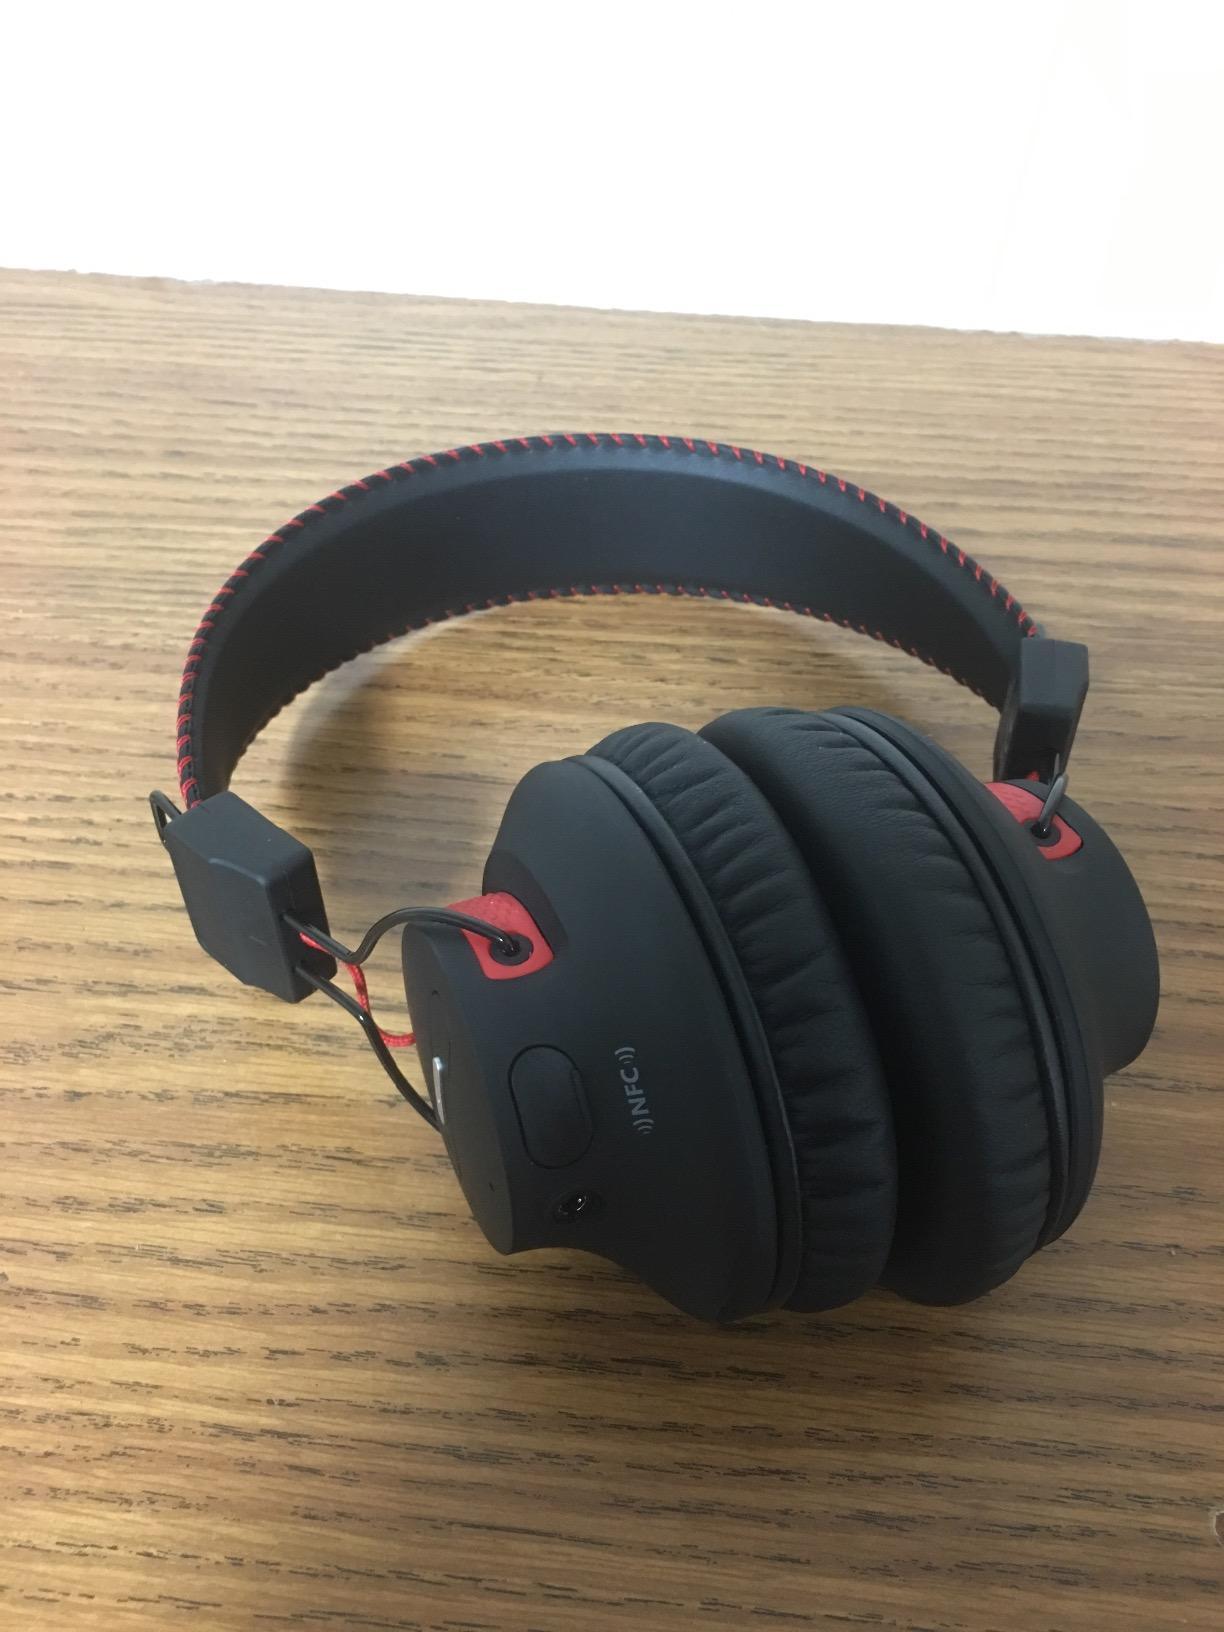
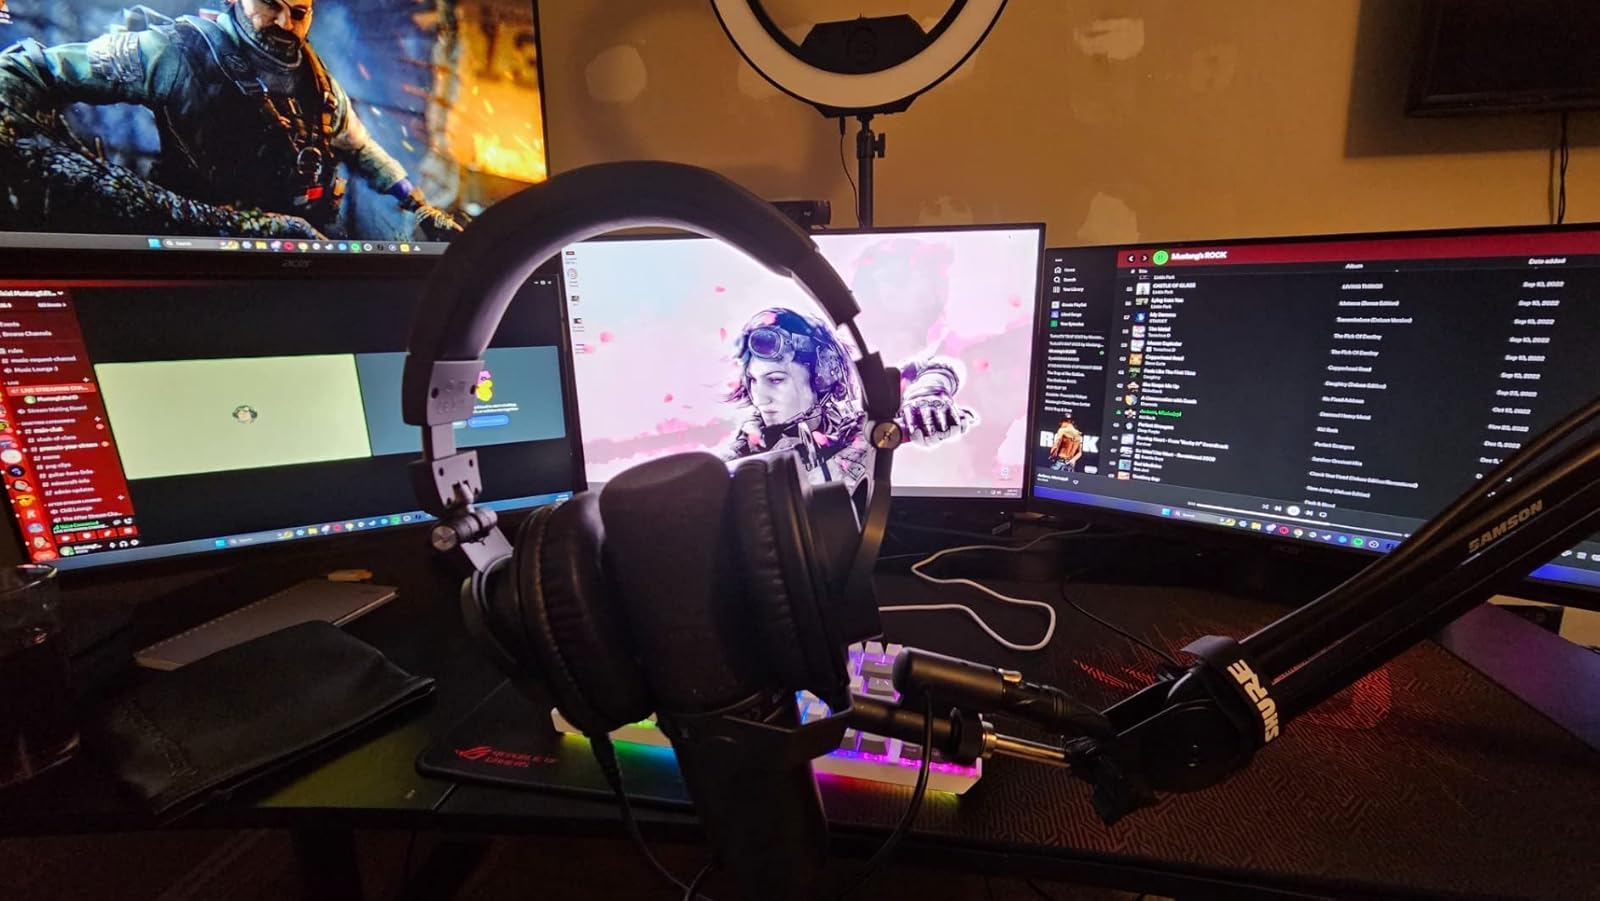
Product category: headphones
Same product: no